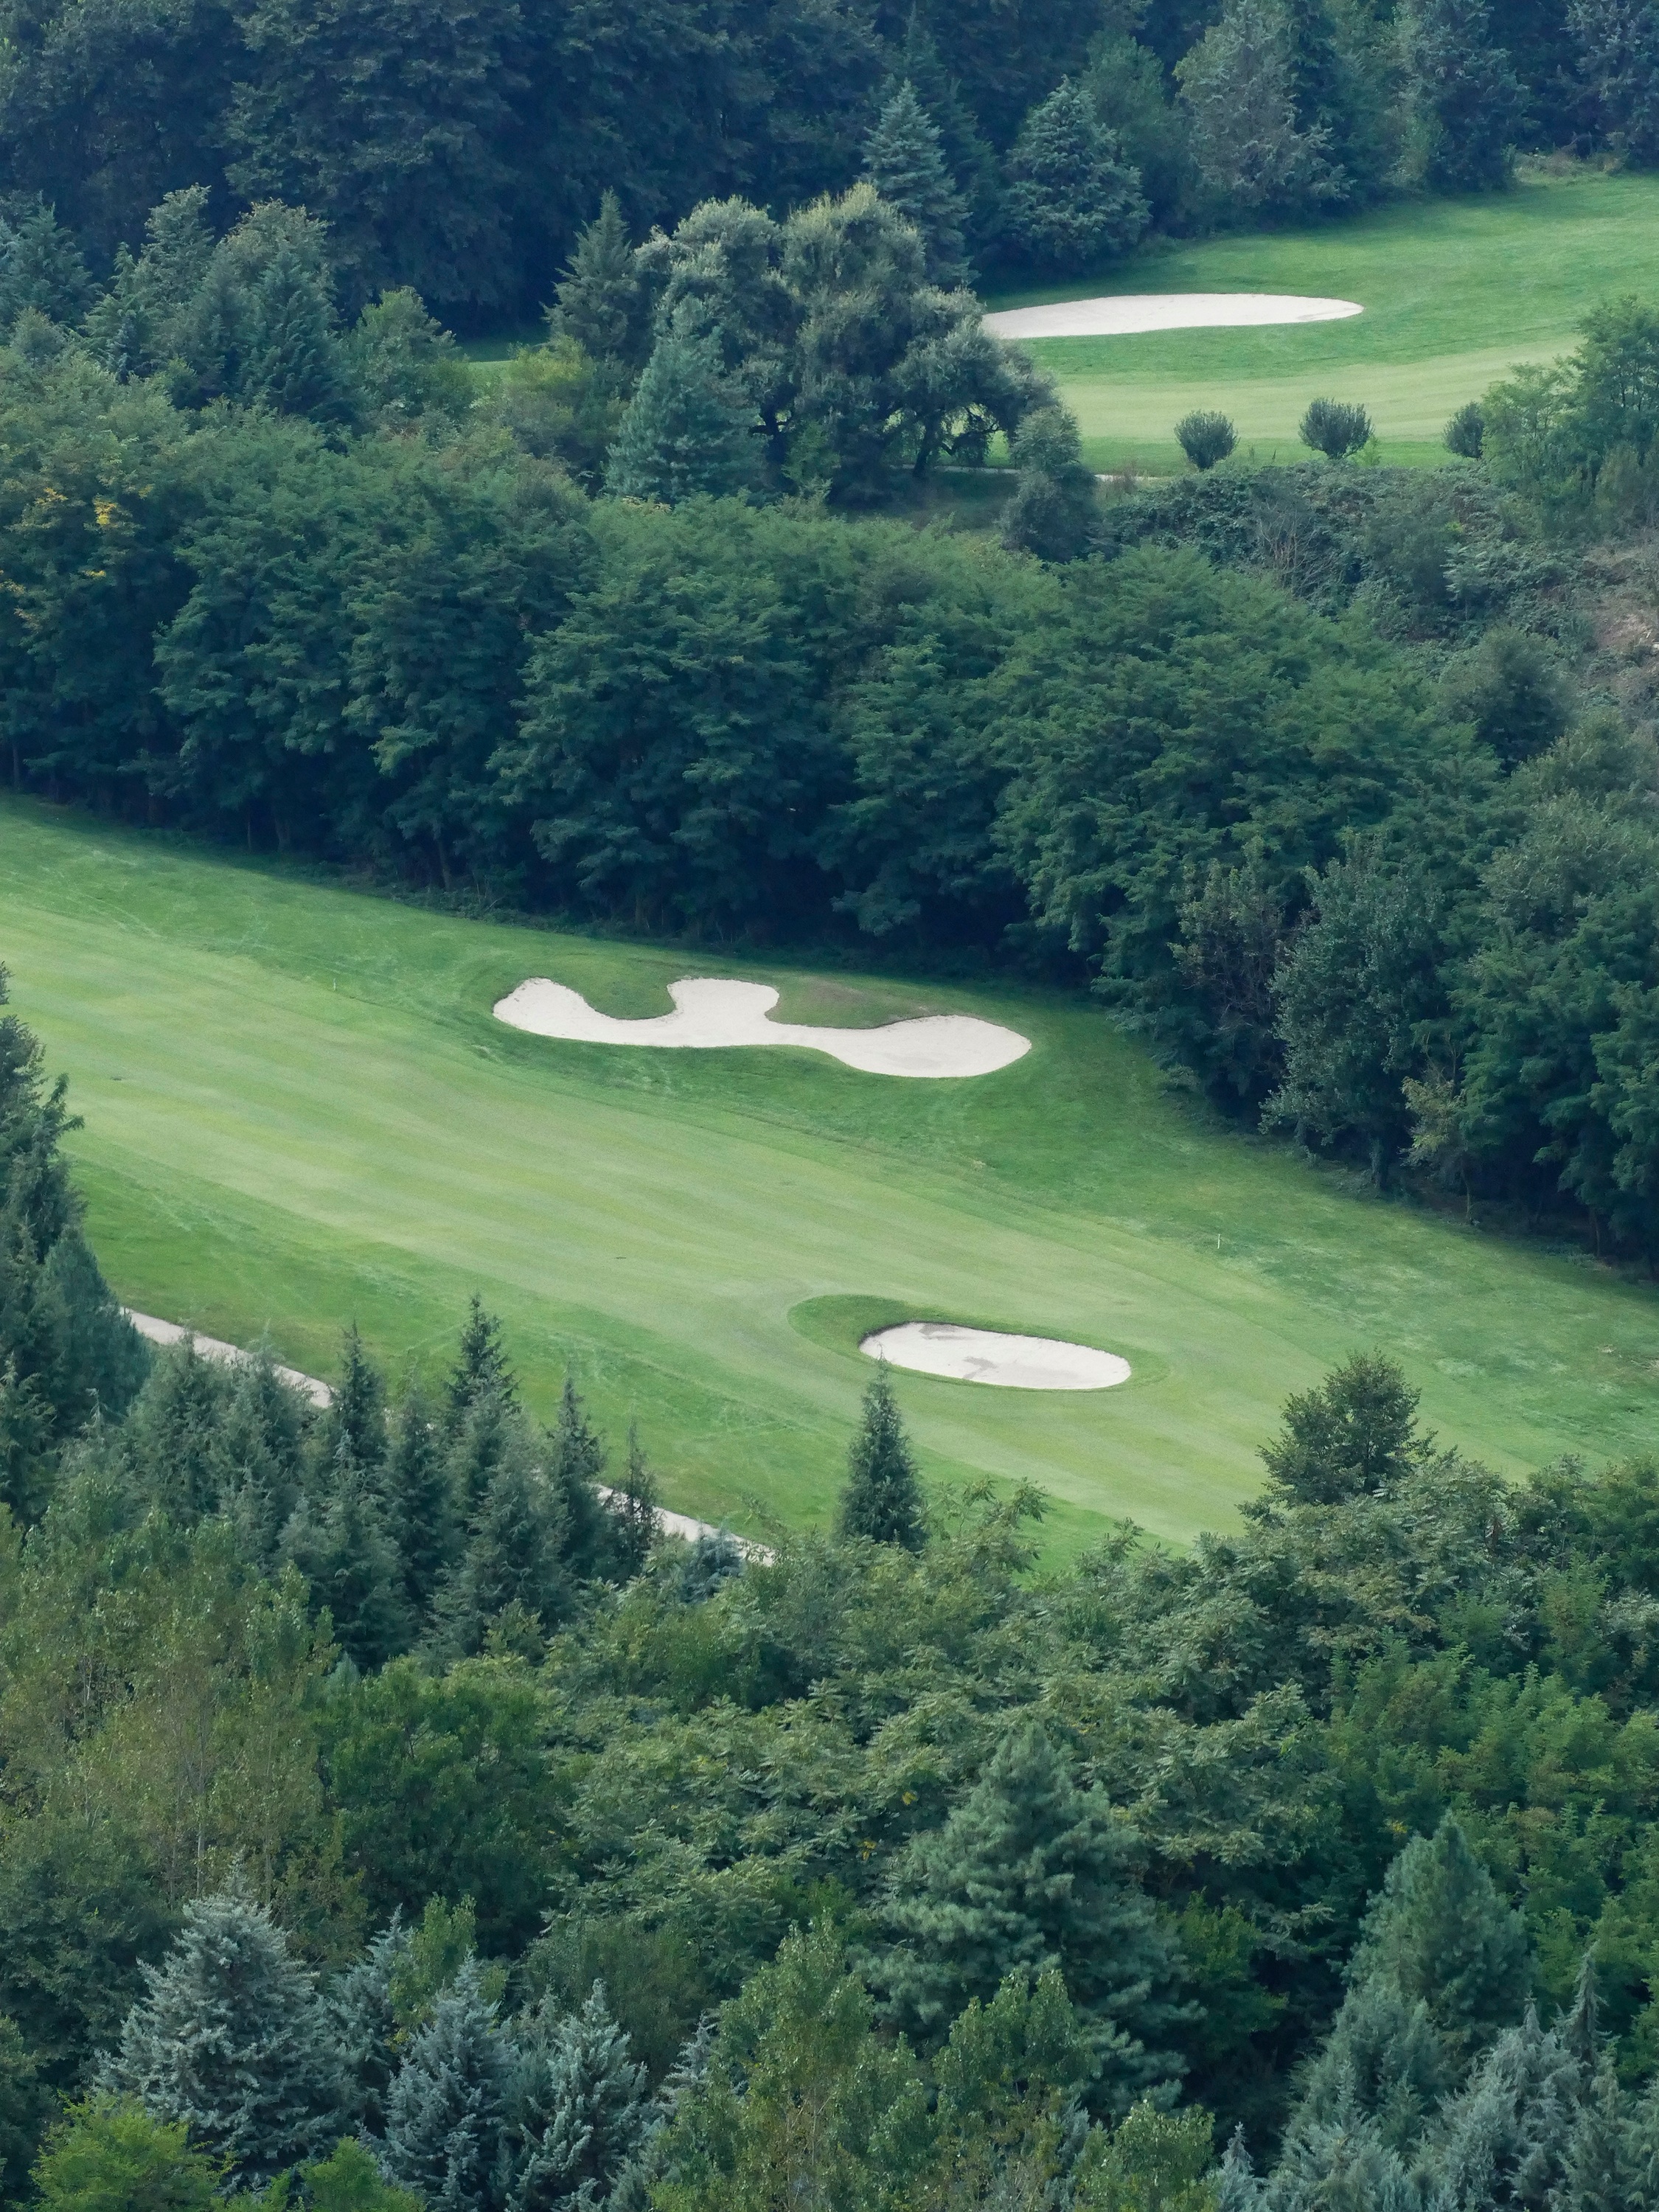
forest, structure, meadow, hill, recreation, reservoir, golf course, golf club, sports, ecosystem, rural area, aerial photography, outdoor recreation, sport venue